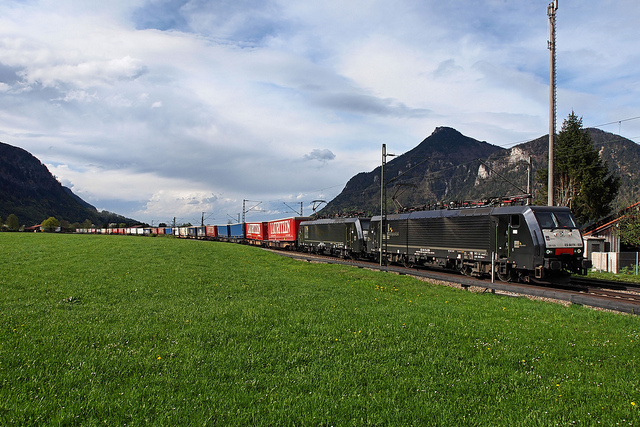
The train is riding past a couple of mountains.

A freight train traveling through a green mountainous area

A black and blue train passing by grassy area next to mountains.

A train riding on train tracks near mountains and grass.

A large long train on a steel track.